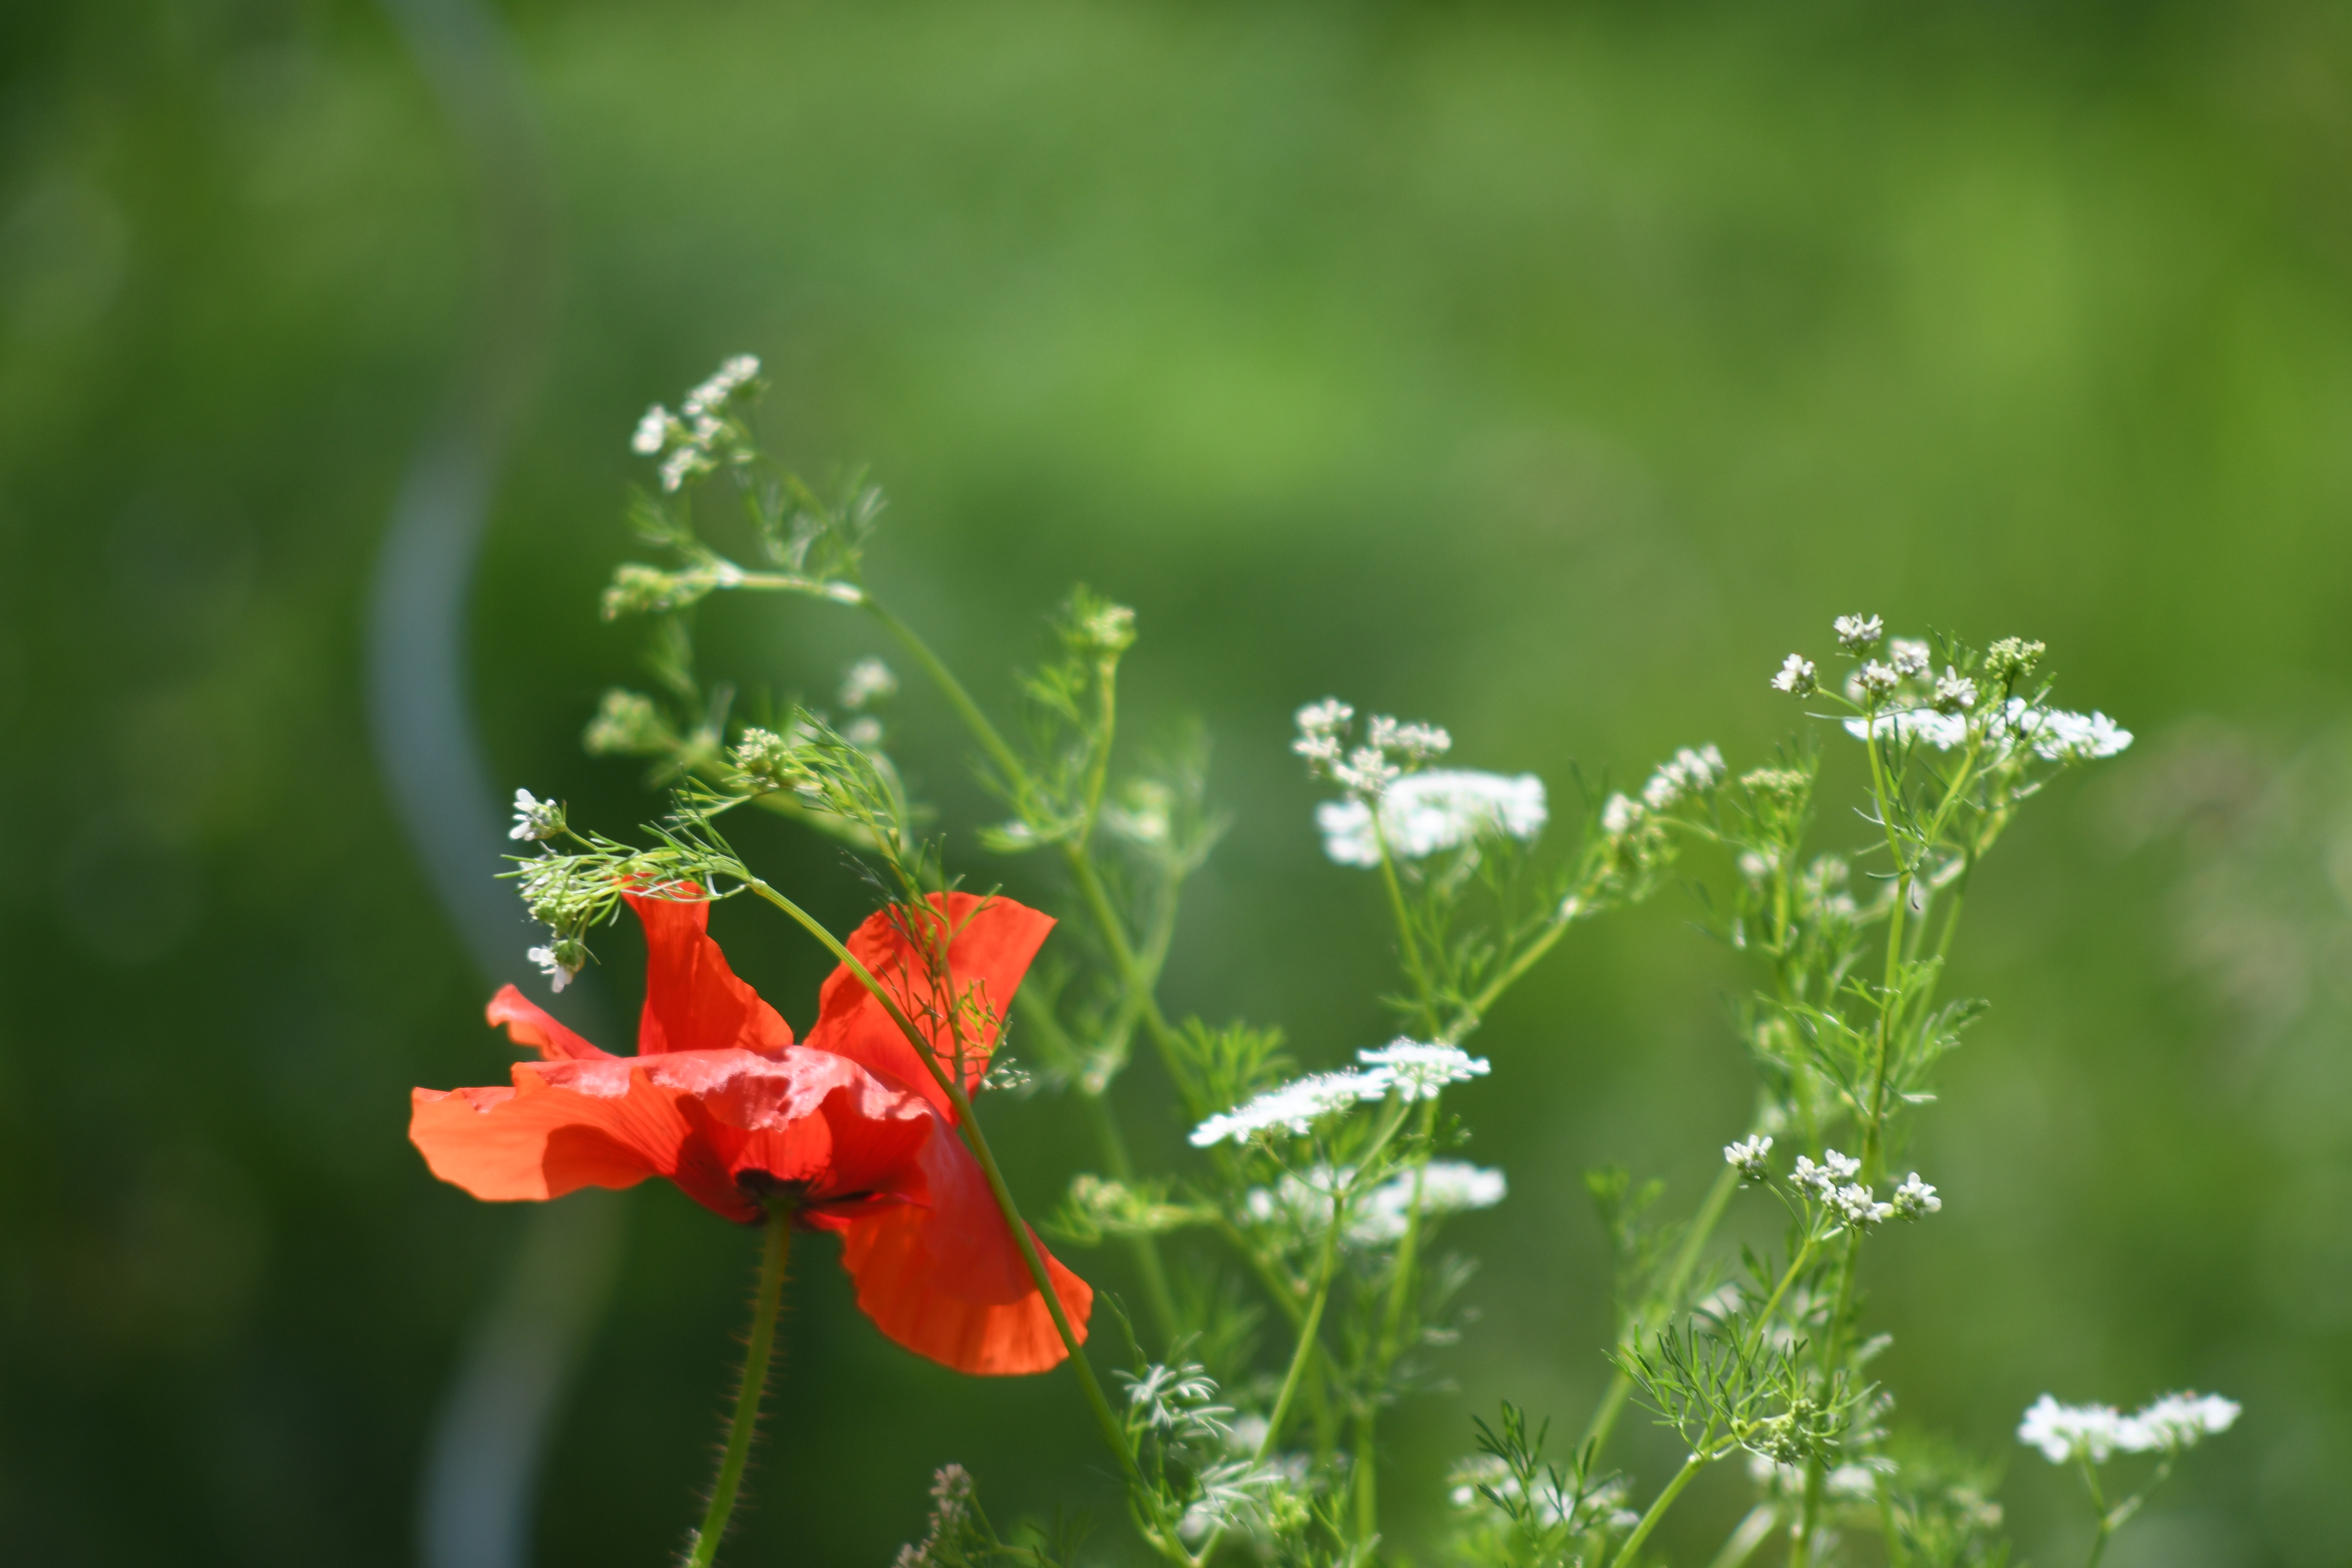
natural, flower, plant, botany, leaf, petal, terrestrial plant, grass, natural landscape, herbaceous plant, flowering plant, Pedicel, lily, water, annual plant, macro photography, tree, plant stem, herb, pollinator, coquelicot, wildflower, prairie, perennial plant, grassland, lily family, shrub, arthropod, poppy family, moisture, art, caesalpinia, malvales, Forb, parsley family, impatiens